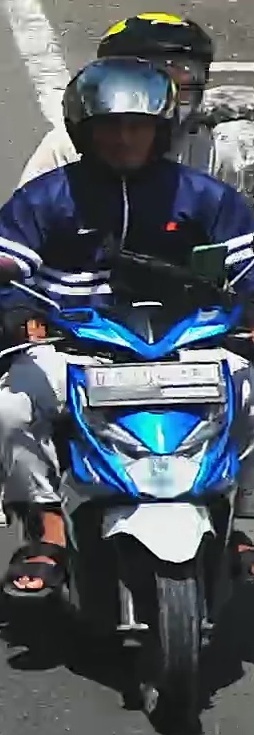
person-with-helmet: 2
person-without-helmet: 0